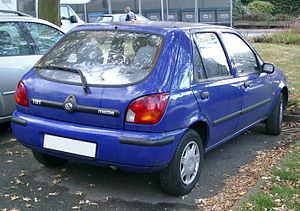
Mazda 121 / 121 (JASM/JBSM, 1996−2003) / Sikkerhed
Mazda 121 var en minibil fra den japanske bilfabrikant Mazda. Bilen blev bygget mellem efteråret 1987 og foråret 2003, og gennemgik i løbet af sin levetid modelskift i 1990 og 1996.